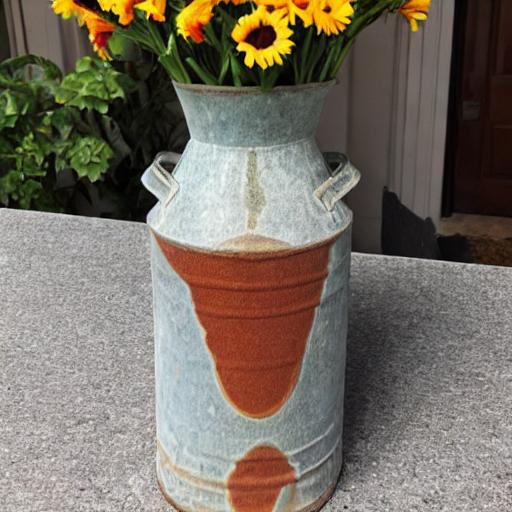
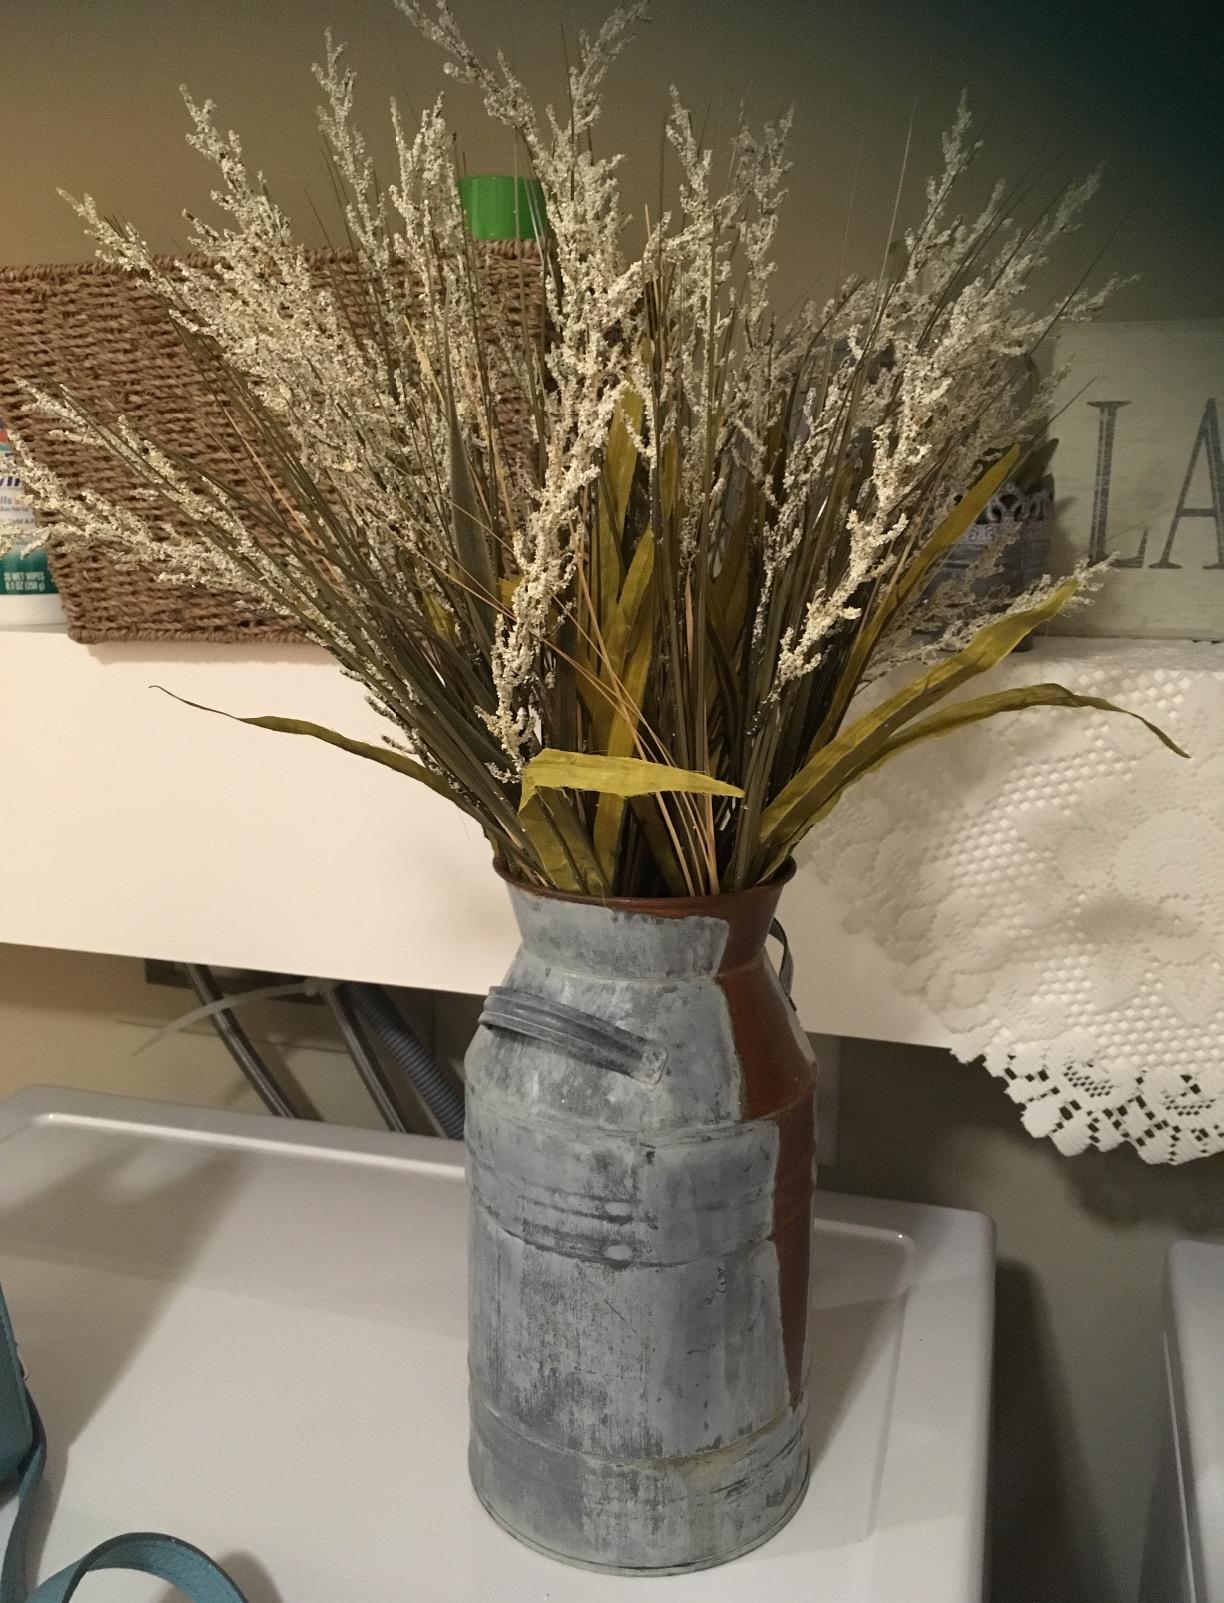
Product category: vase
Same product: no